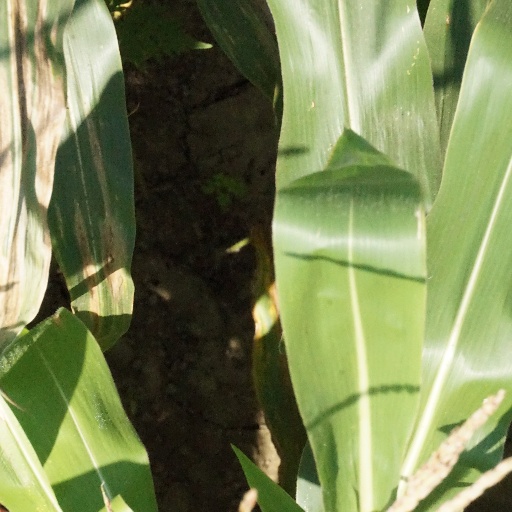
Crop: maize; corn